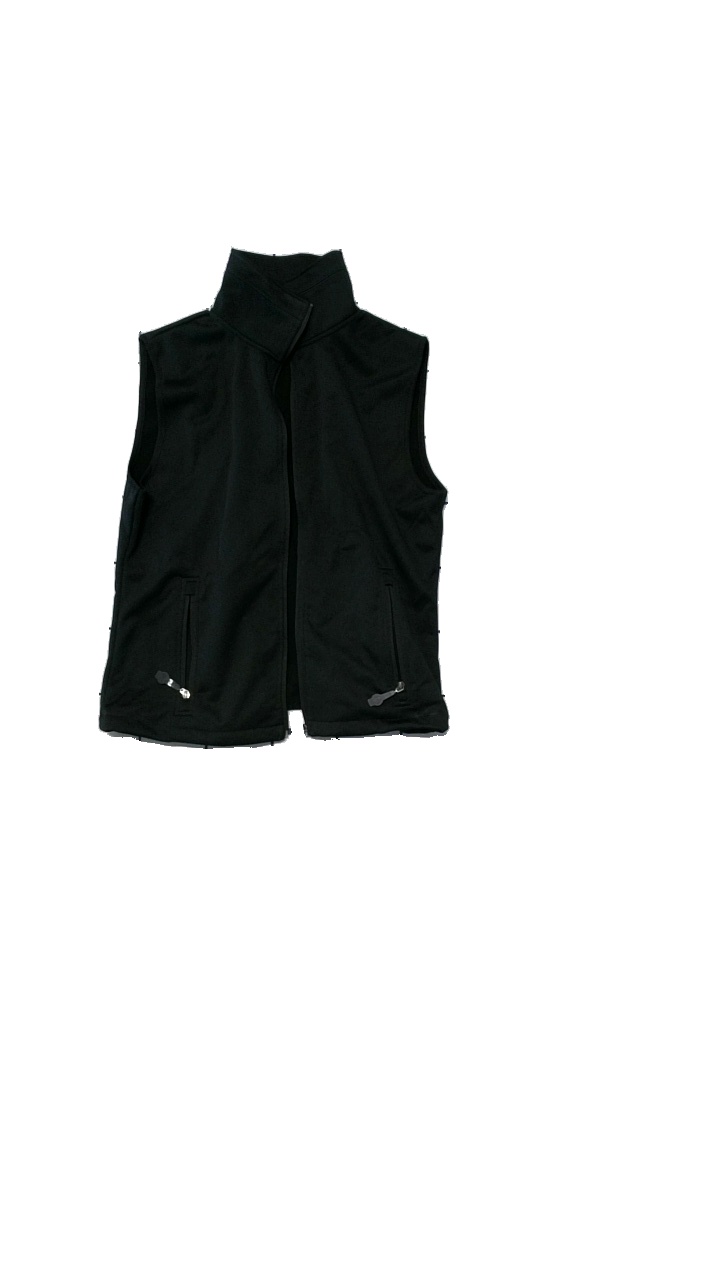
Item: Vest (Ladies)
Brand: Matterhorn
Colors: Black
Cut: Regular
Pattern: Logo print
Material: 100% polyester
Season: All
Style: Sports
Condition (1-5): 4
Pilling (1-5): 4
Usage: Reuse
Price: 100-150